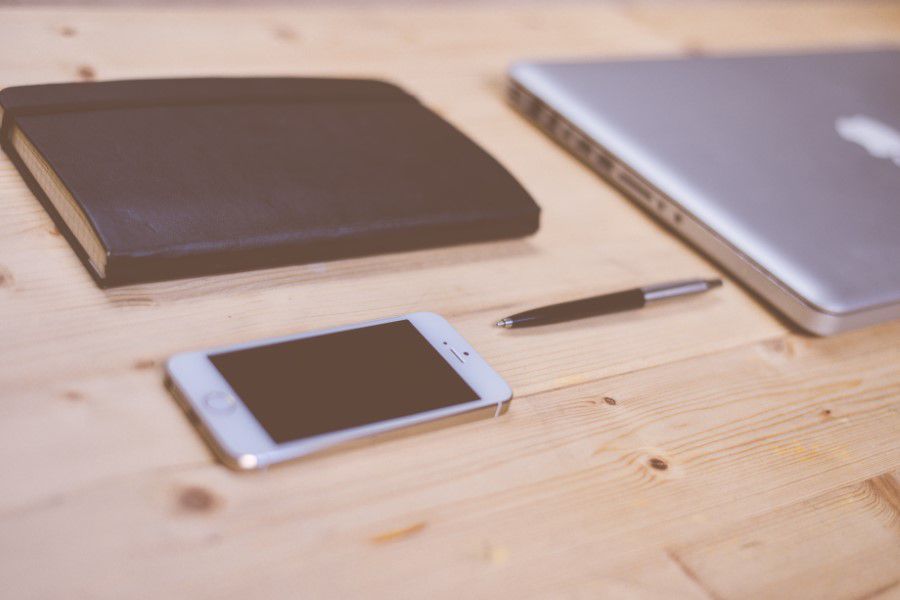
gadget, electronic device, technology, ipad, wood, leather, smartphone, mobile phone, Material property, communication device, table, portable communications device, electronics